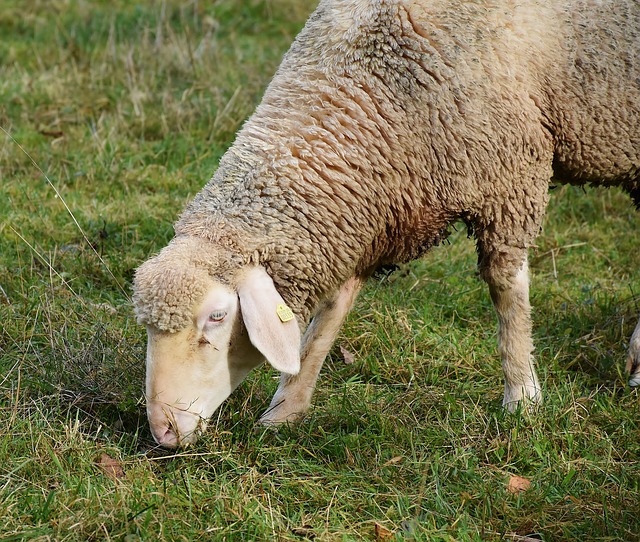
Label: pecora